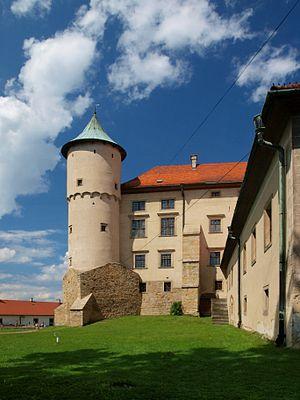
Chateau Nowy Wiśnicz